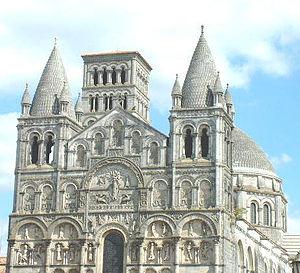
Le département de la Charente est une terre de tradition culturelle et littéraire.
La via Turonensis est le nom latin d'un des quatre chemins de France du pèlerinage de Saint-Jacques-de-Compostelle, le plus au nord. Elle part de la tour Saint-Jacques à Paris, puis traverse notamment Orléans ou Chartres, Tours, Poitiers, Saintes, Bordeaux.
Cet article fournit une liste des églises conçues ou rénovées par l'architecte français Paul Abadie.